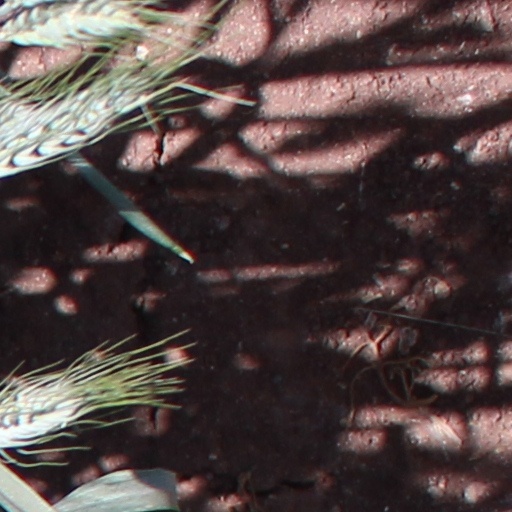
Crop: wheat